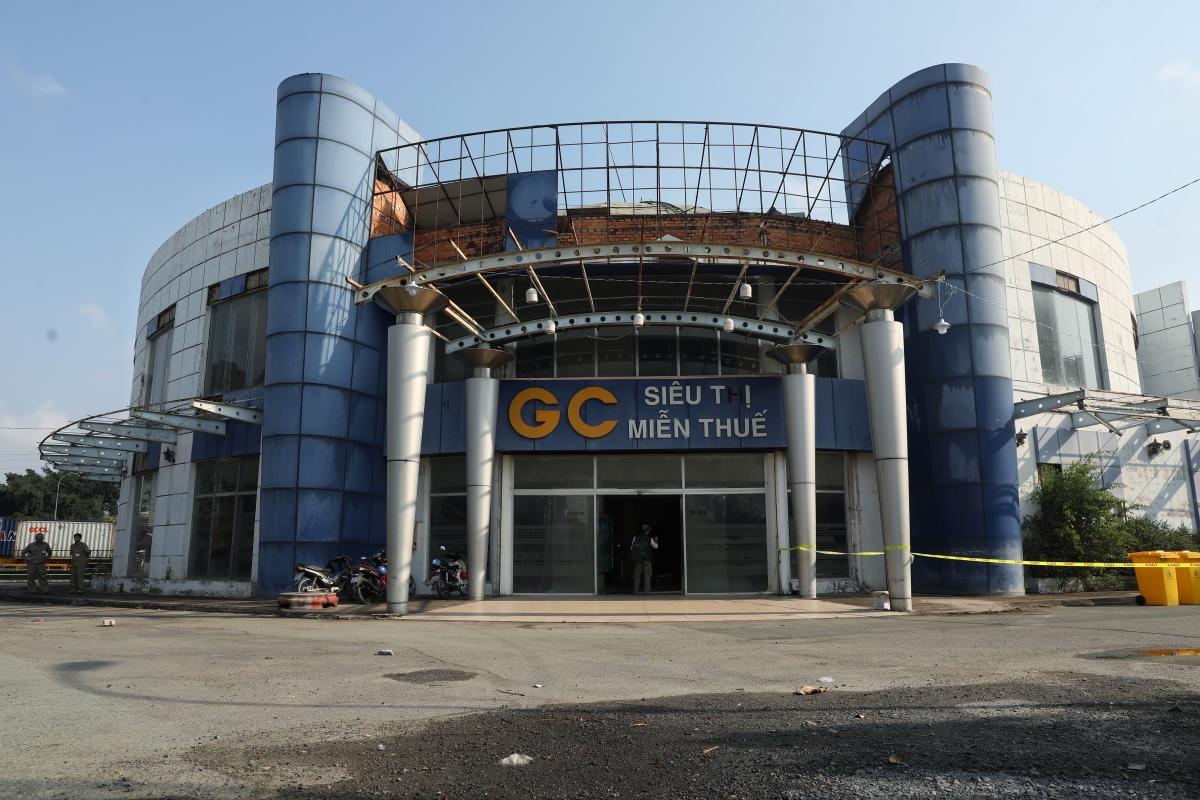
đây là khung cảnh xuất hiện ở phía trước của một siêu thị